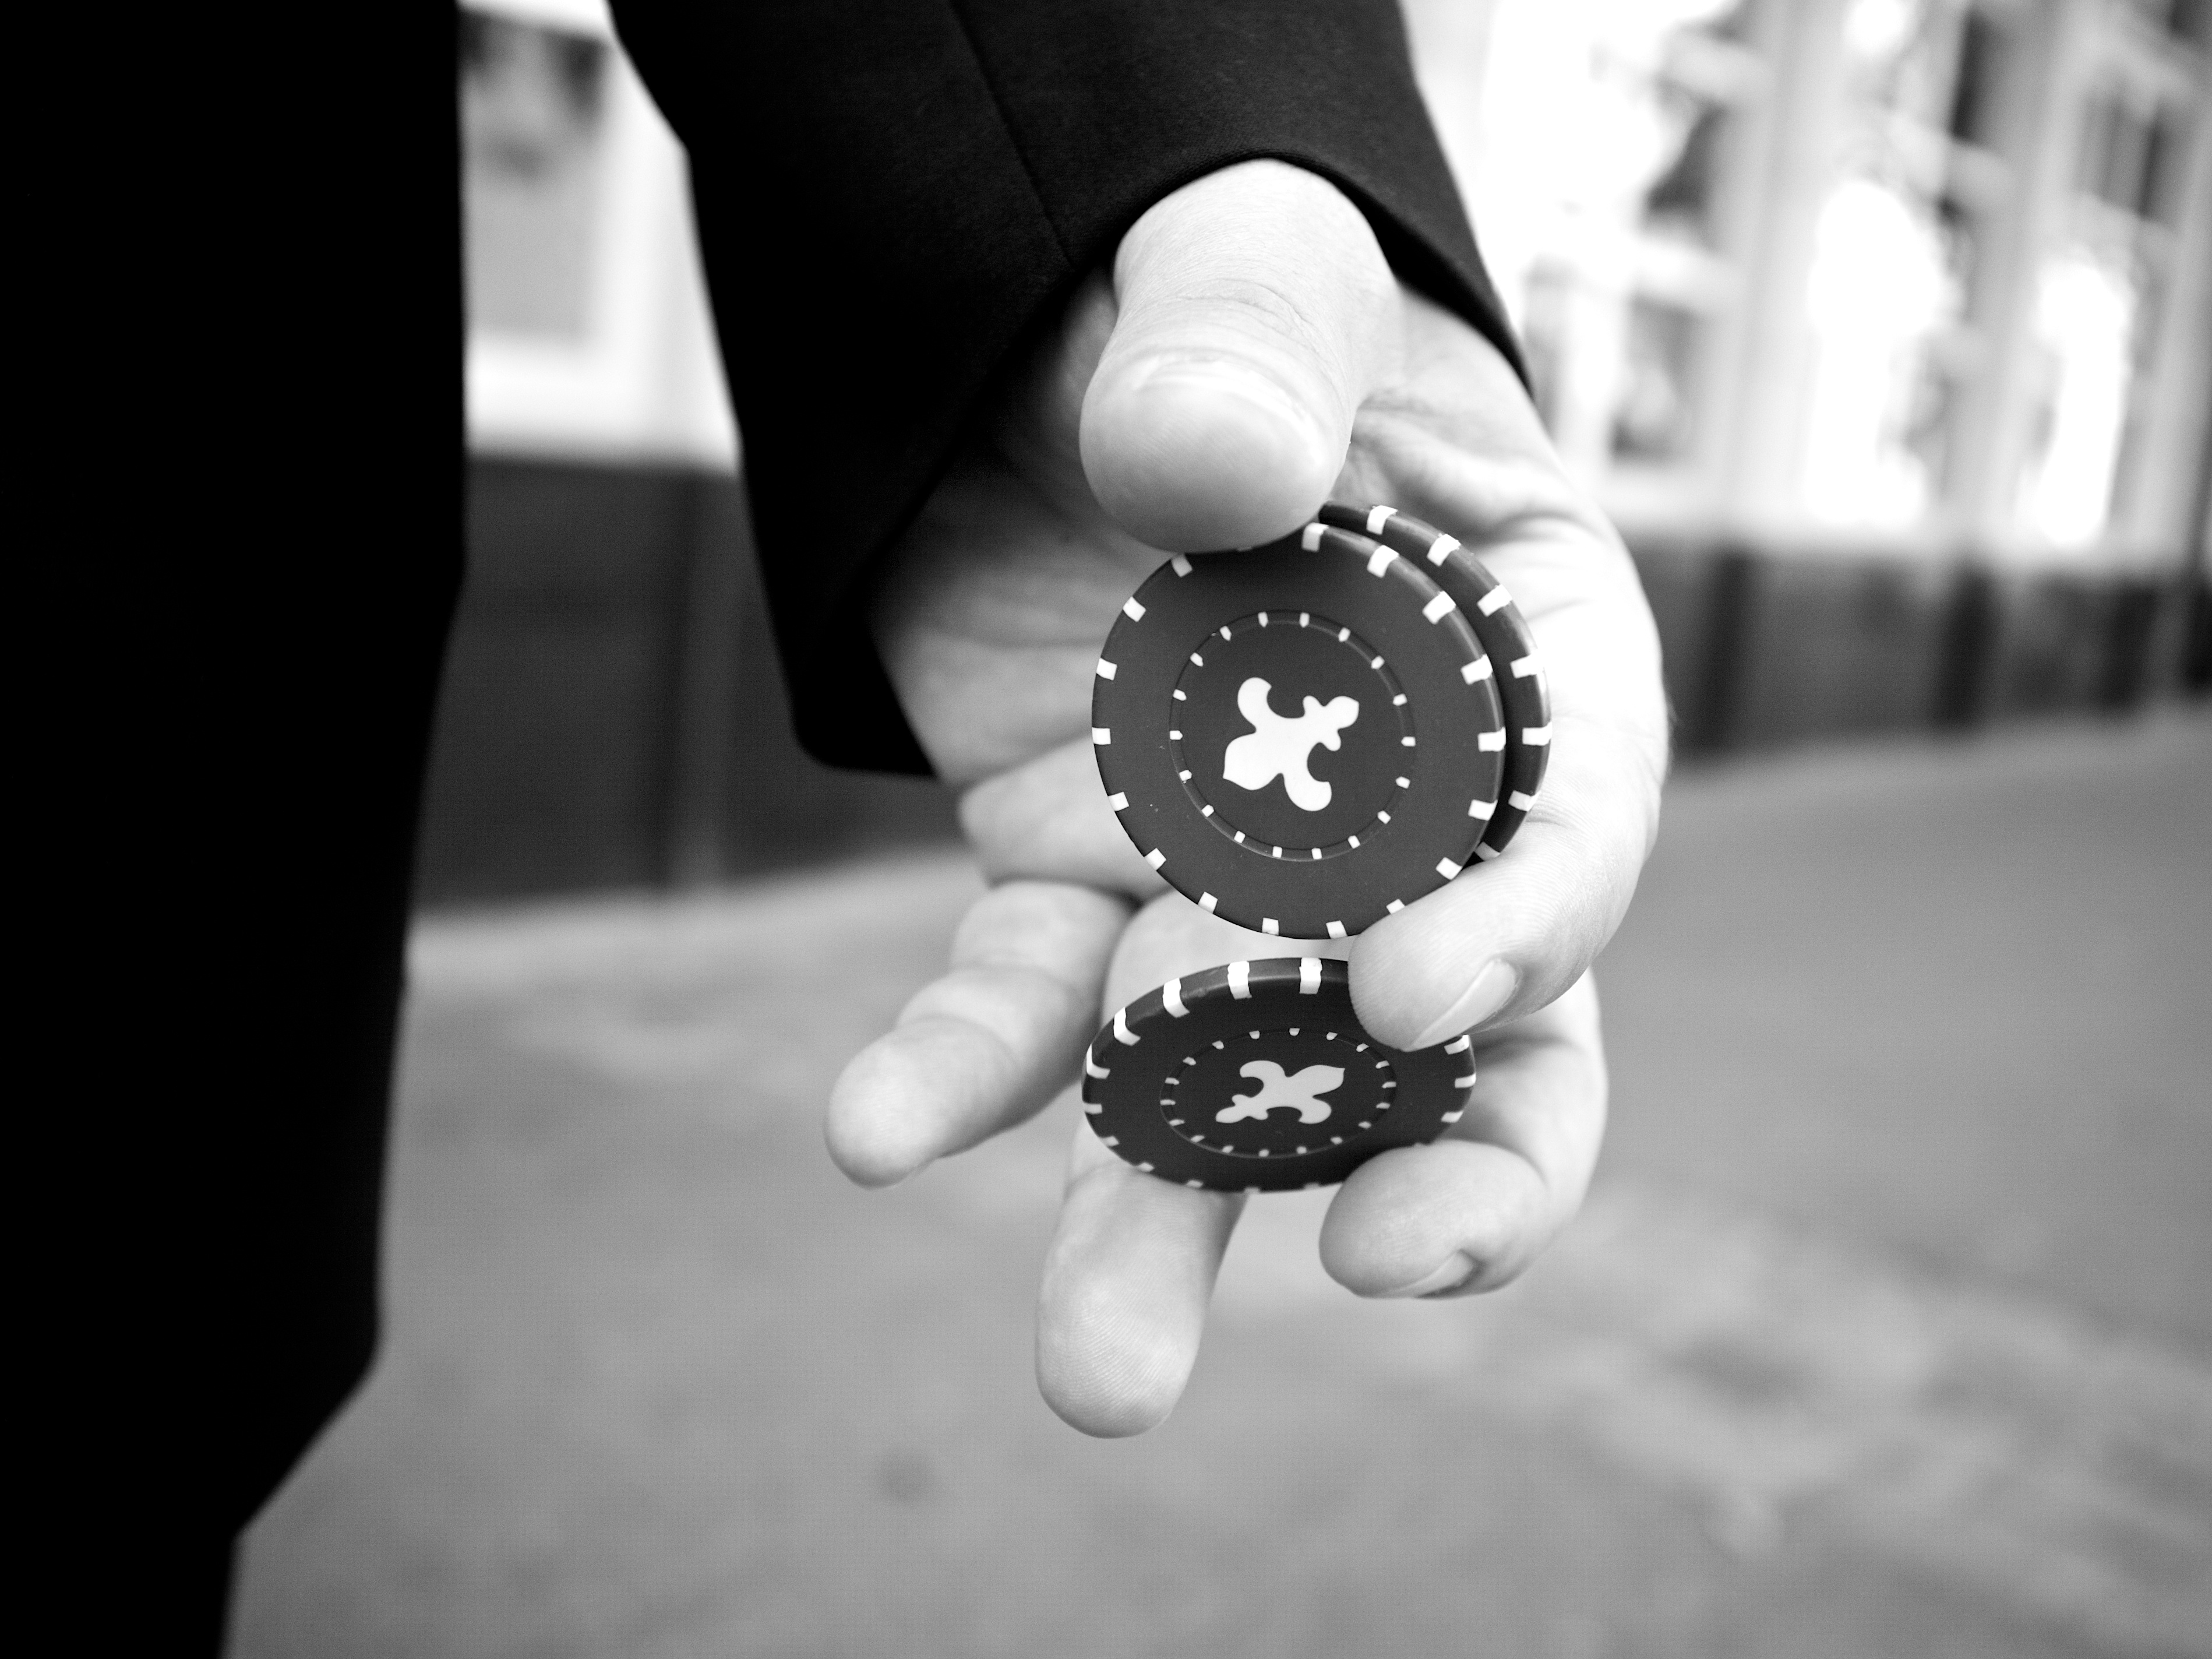
hand, black and white, white, street, photography, ring, ebook, pattern, training, black, monochrome, circle, jewellery, streetphotography, flickr, thomas, video, design, olympus, omd, fuji, leica, monochrom, leuthard, hcb, thomasleuthard, streettogs, monochrome photography, fashion accessory